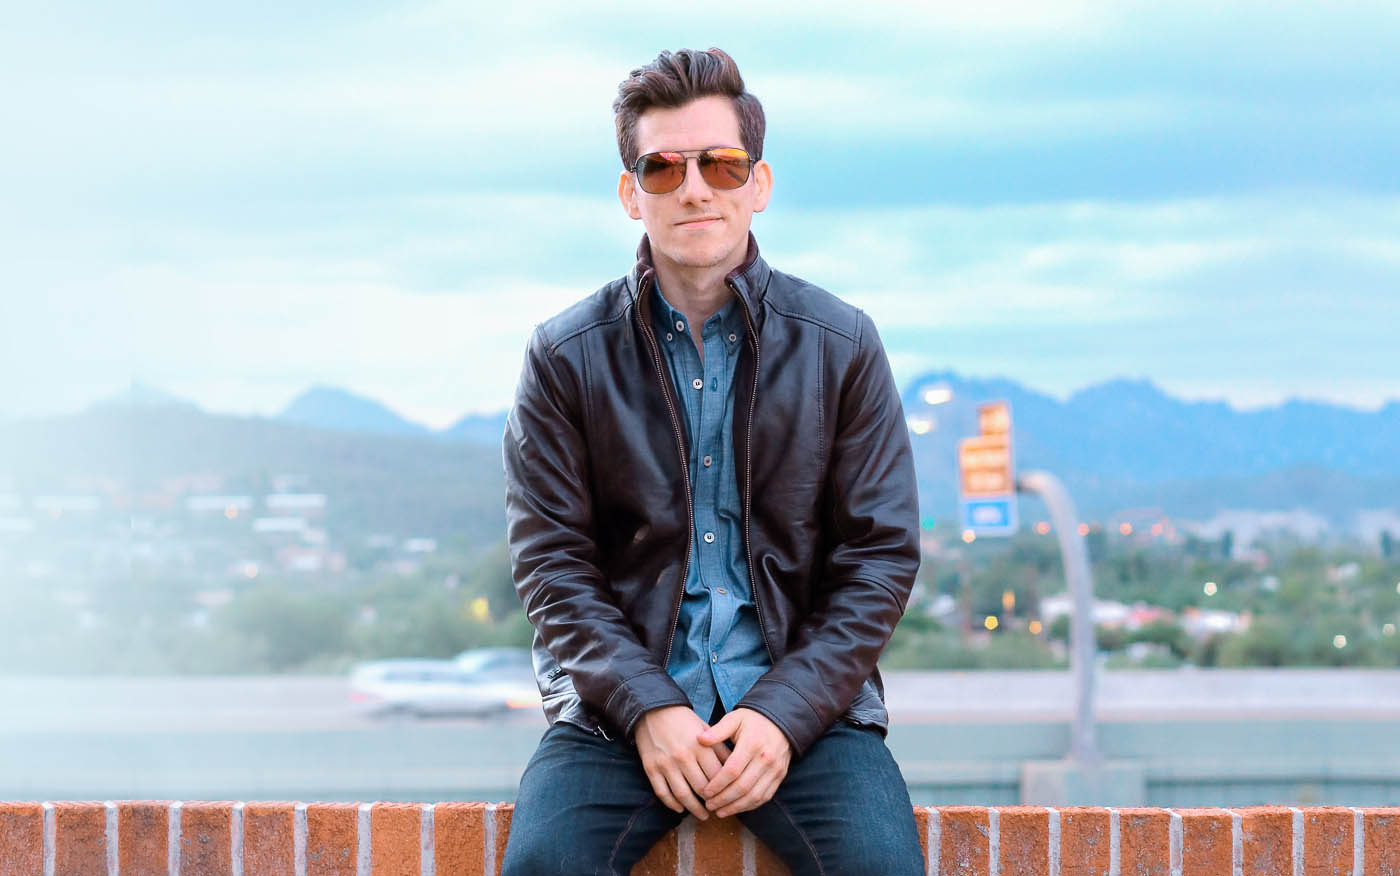
Gender: men